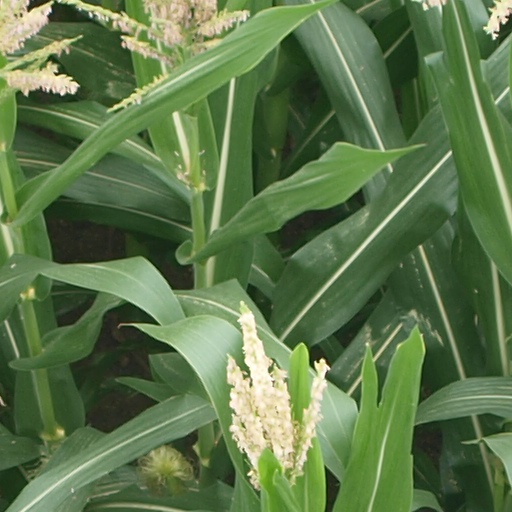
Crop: maize; corn